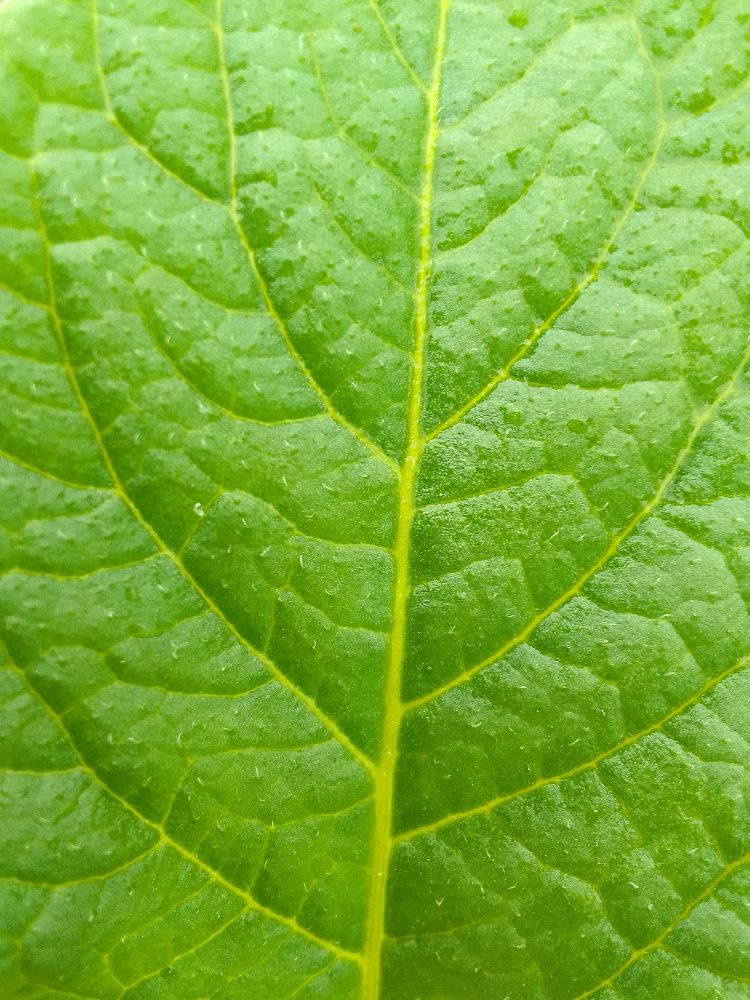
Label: Healthy